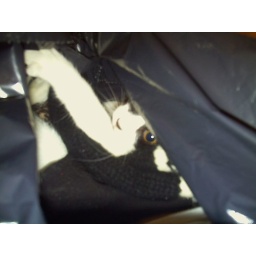
But she is trying...psycho cat would bite me every time I tried to put clothes in the trash bag!